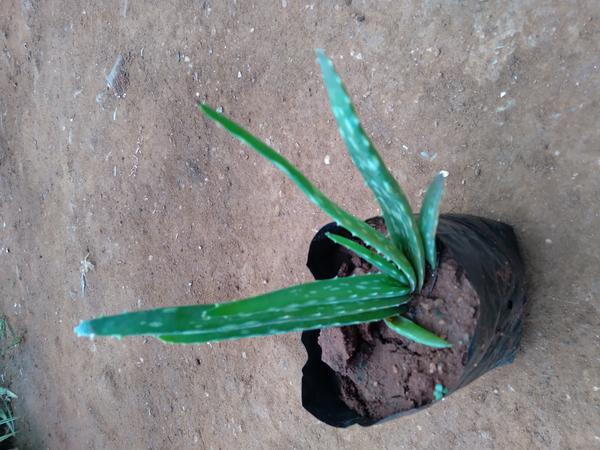
Plant: Aloevera